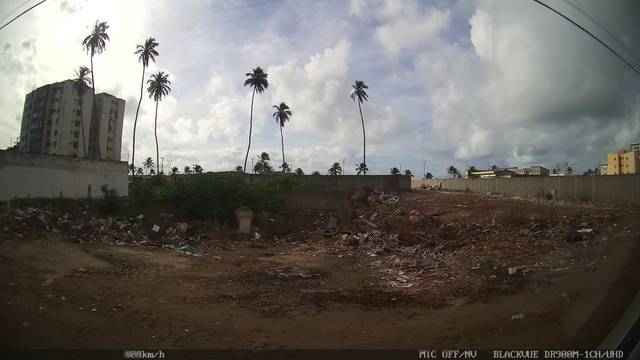
Region: Brazil
Coordinates: -9.67, -35.744